2021 TCR Australia Touring Car Series

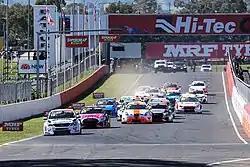
The start of Race 3 during the third round at Mount Panorama. Aaron Cameron leads from Chaz Mostert and Jordan Cox.

Points are awarded as follows at each event. Drivers are required to finish a race in order to receive points.